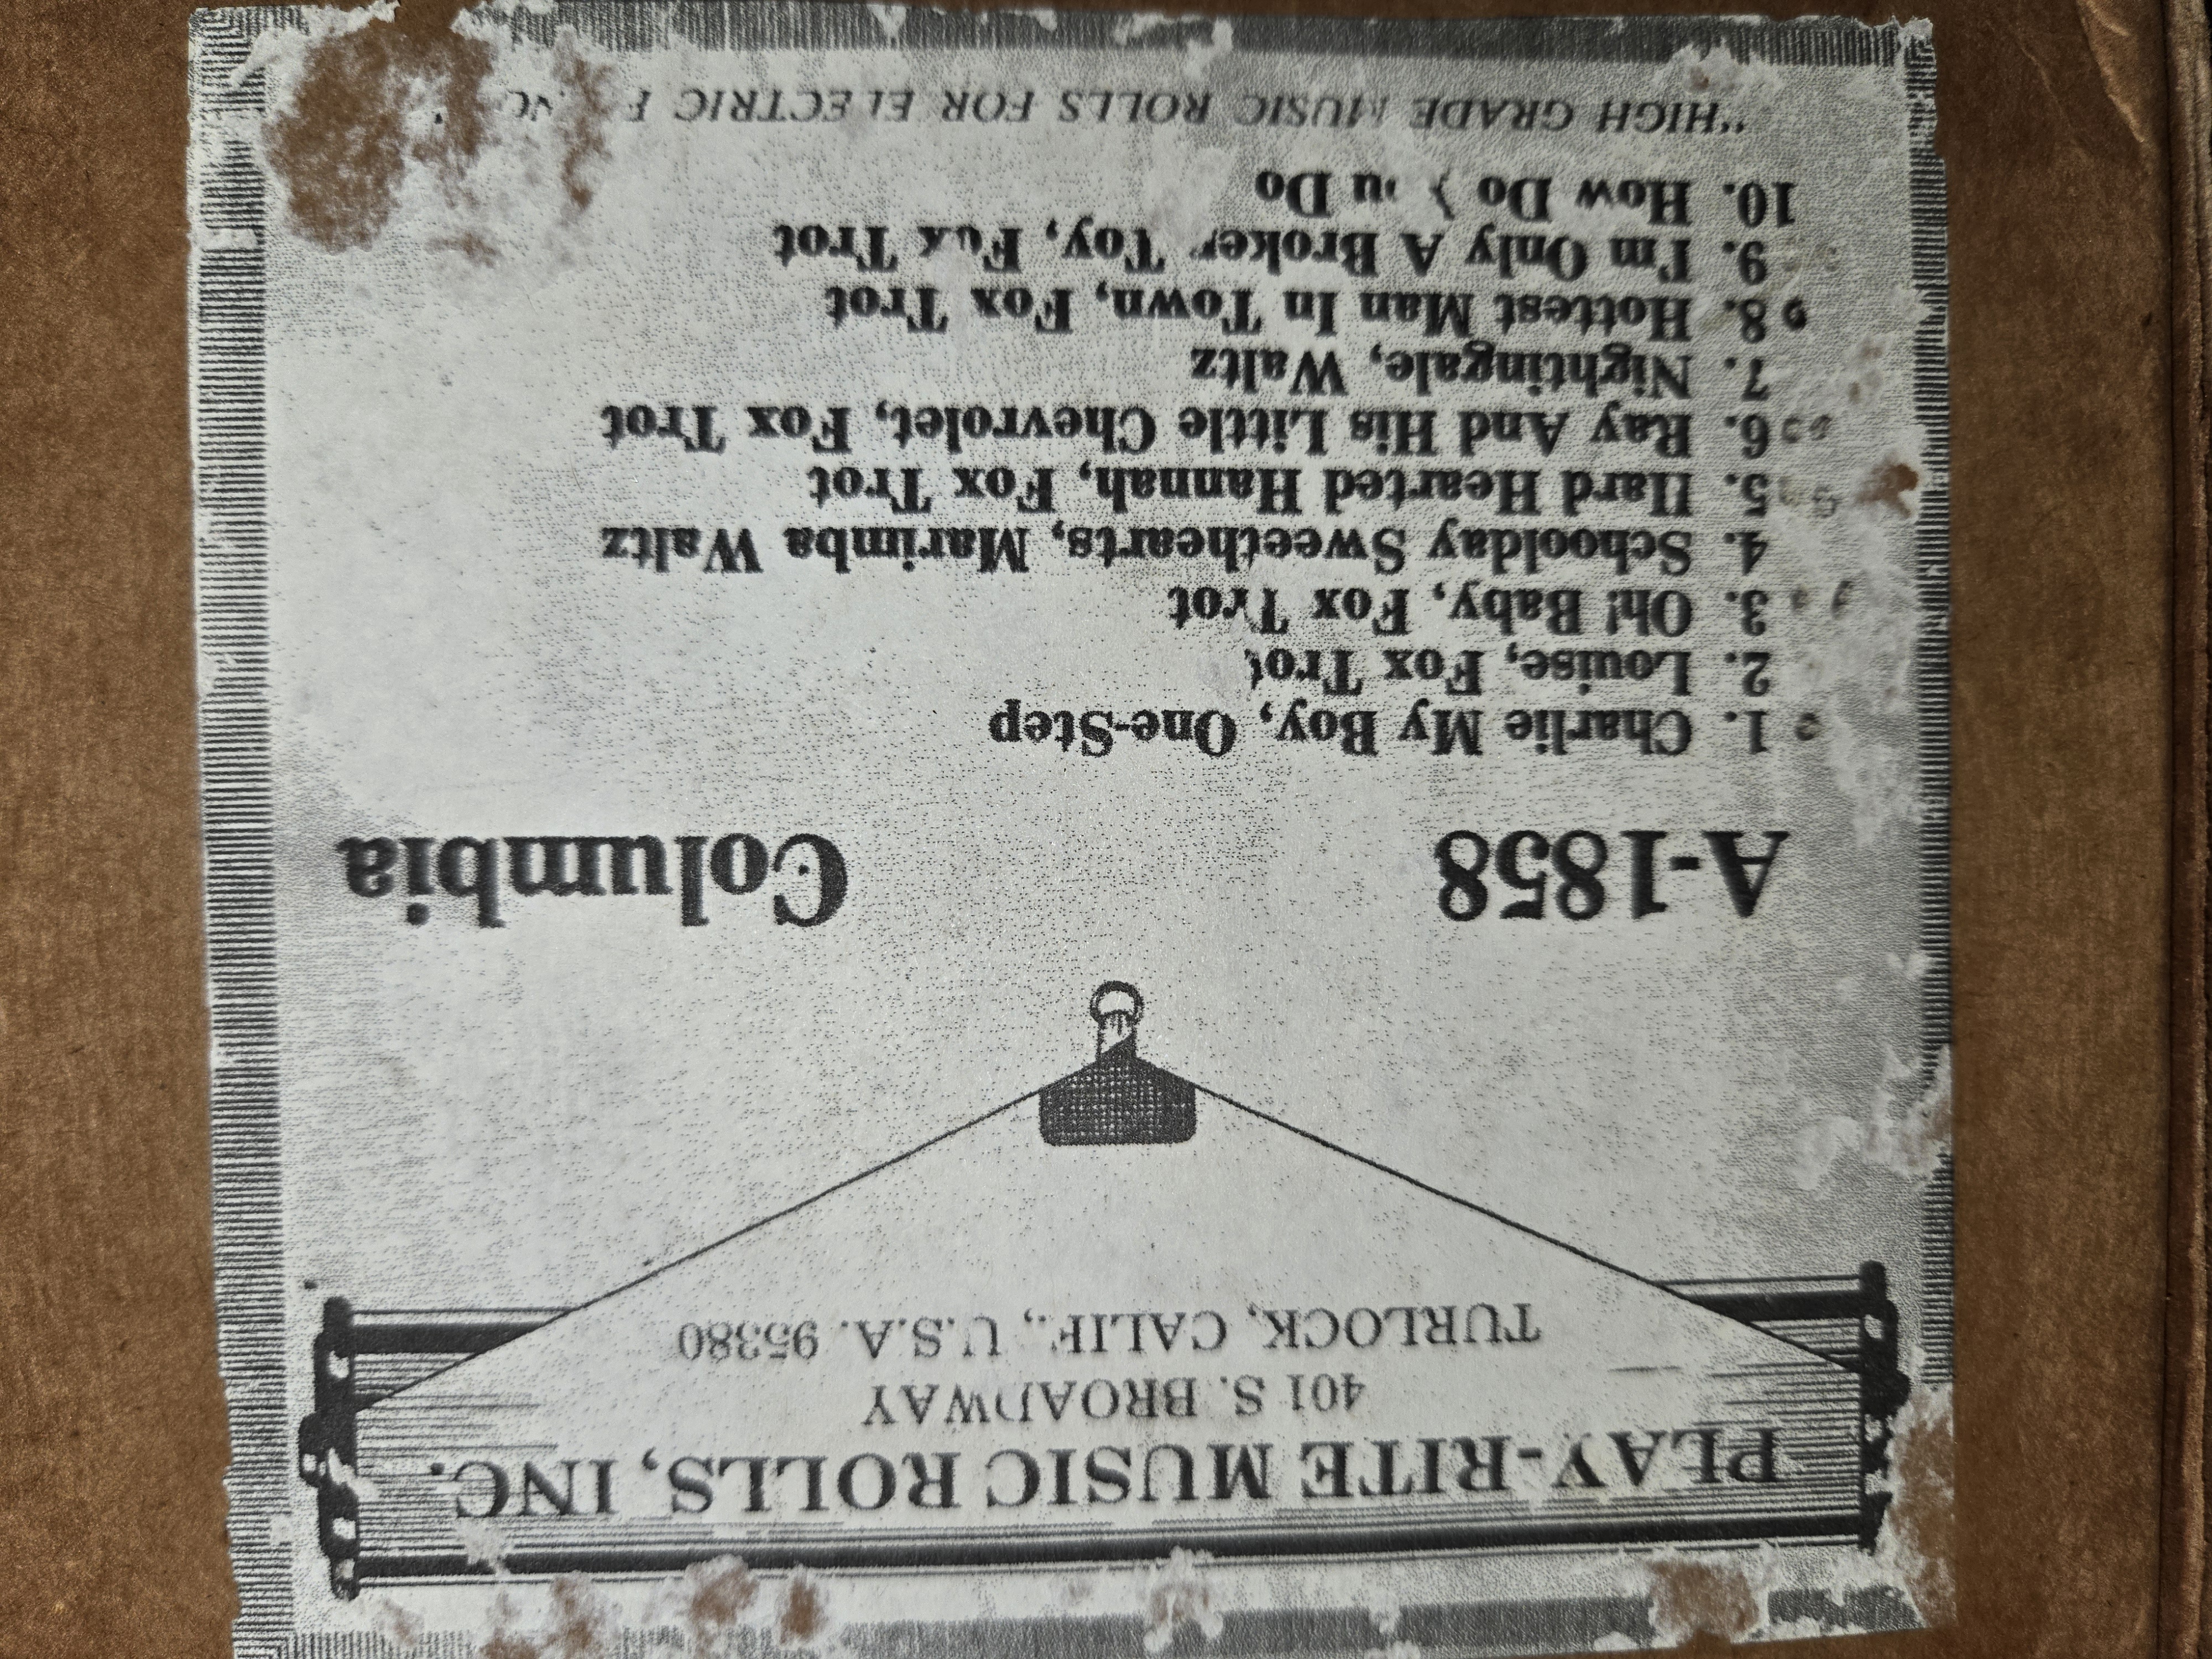
A-Roll A-1858 RECUT Nickelodeon Roll Charlie My Boy
See picture for tunes on this roll. Roll appears to be in very good playing condition. Box very good
Brand: Play-Rite Music Rolls
Category: Arts & Entertainment > Hobbies & Creative Arts > Musical Instrument & Orchestra Accessories > Woodwind Instrument Accessories > Bassoon Accessories > Bassoon Reeds > Filed Reeds